History of electrical engineering

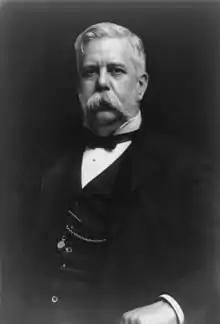
George Westinghouse, American entrepreneur and engineer, financially backed the development of a practical AC power network.

"By the mid-1890s the four "Maxwell equations" were recognized as the foundation of one of the strongest and most successful theories in all of physics; they had taken their place as companions, even rivals, to Newton's laws of mechanics. The equations were by then also being put to practical use, most dramatically in the emerging new technology of radio communications, but also in the telegraph, telephone, and electric power industries." By the end of the 19th century, figures in the progress of electrical engineering were beginning to emerge.